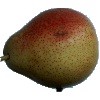
Label: Pear Forelle 1